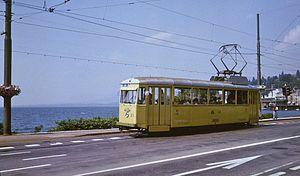
La Compagnie des tramways de Neuchâtel est créée en 1898 pour construire et exploiter un réseau de tramway dans la ville de Neuchâtel, en Suisse. En 1971, le 24 septembre, l'entreprise disparait et devient les Transports publics du littoral neuchâtelois.